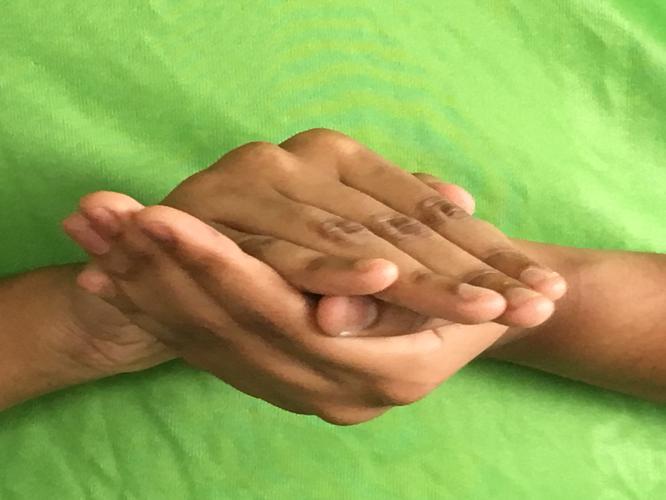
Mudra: Samputa
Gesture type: double_hand